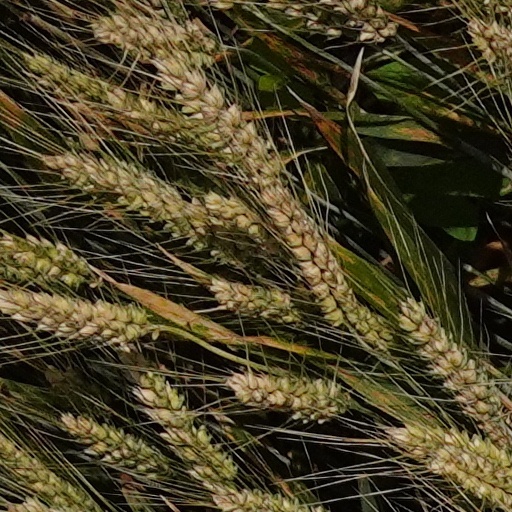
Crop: wheat